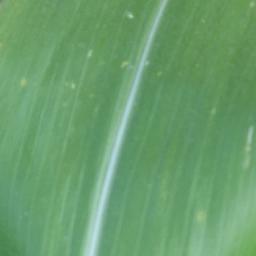
Label: Corn___healthy